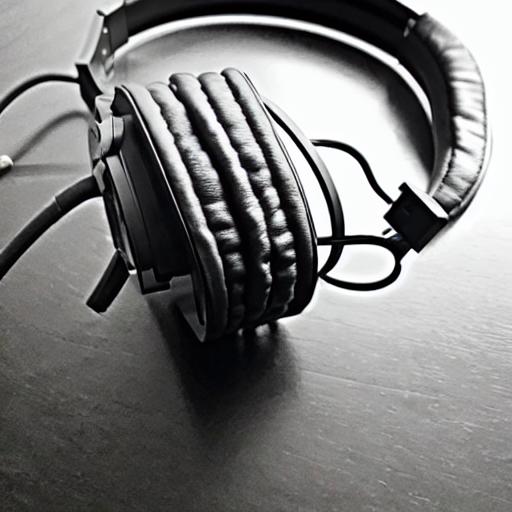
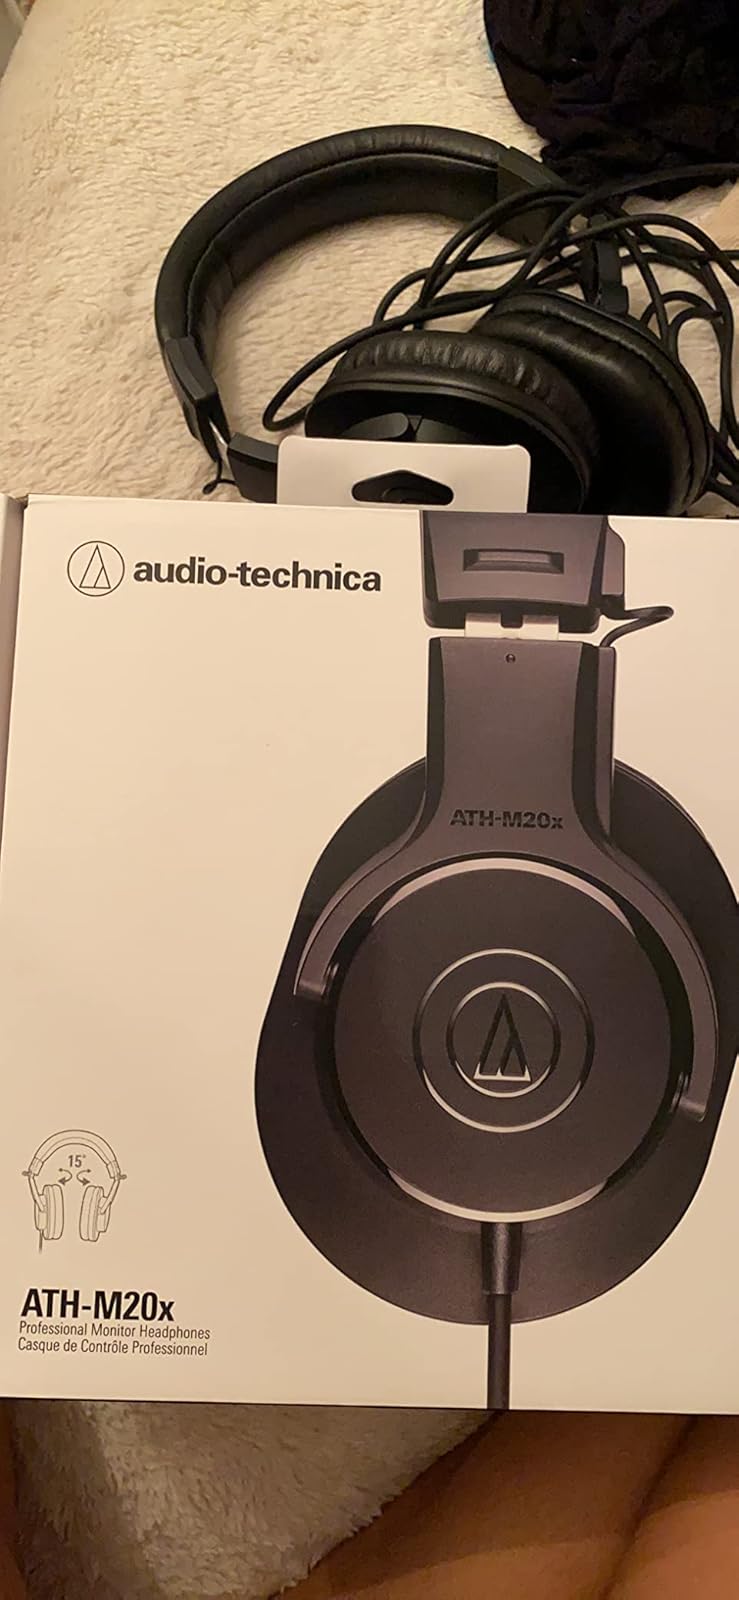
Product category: headphones
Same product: no